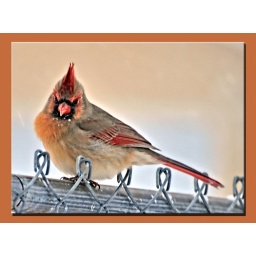
Many female cardinals were here in the snow today. Only saw one male though.